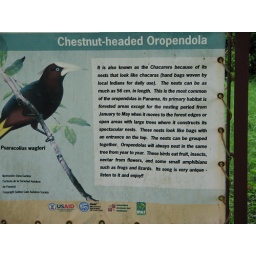
This sign describes a bird which builds very cool nests in Panama.